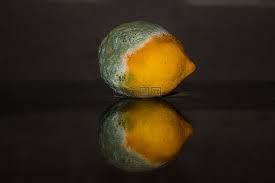
Waste category: biological